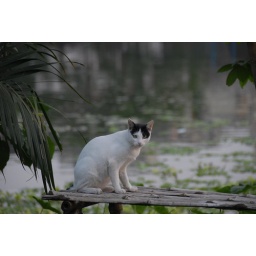
Kolkata, cat at the lake in Dum Dum